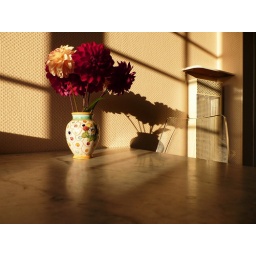
flowers in the kitchen